The Diary of a Teenage Girl: An Account in Words and Pictures

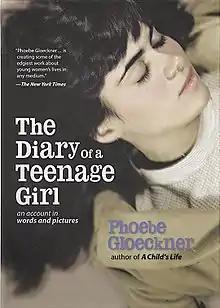
First edition

The Diary of a Teenage Girl: An Account in Words and Pictures is a diaristic graphic novel by author and artist Phoebe Gloeckner. It is notable for its hybrid form, composed of both prose and "comics" passages, each contributing to the narrative.